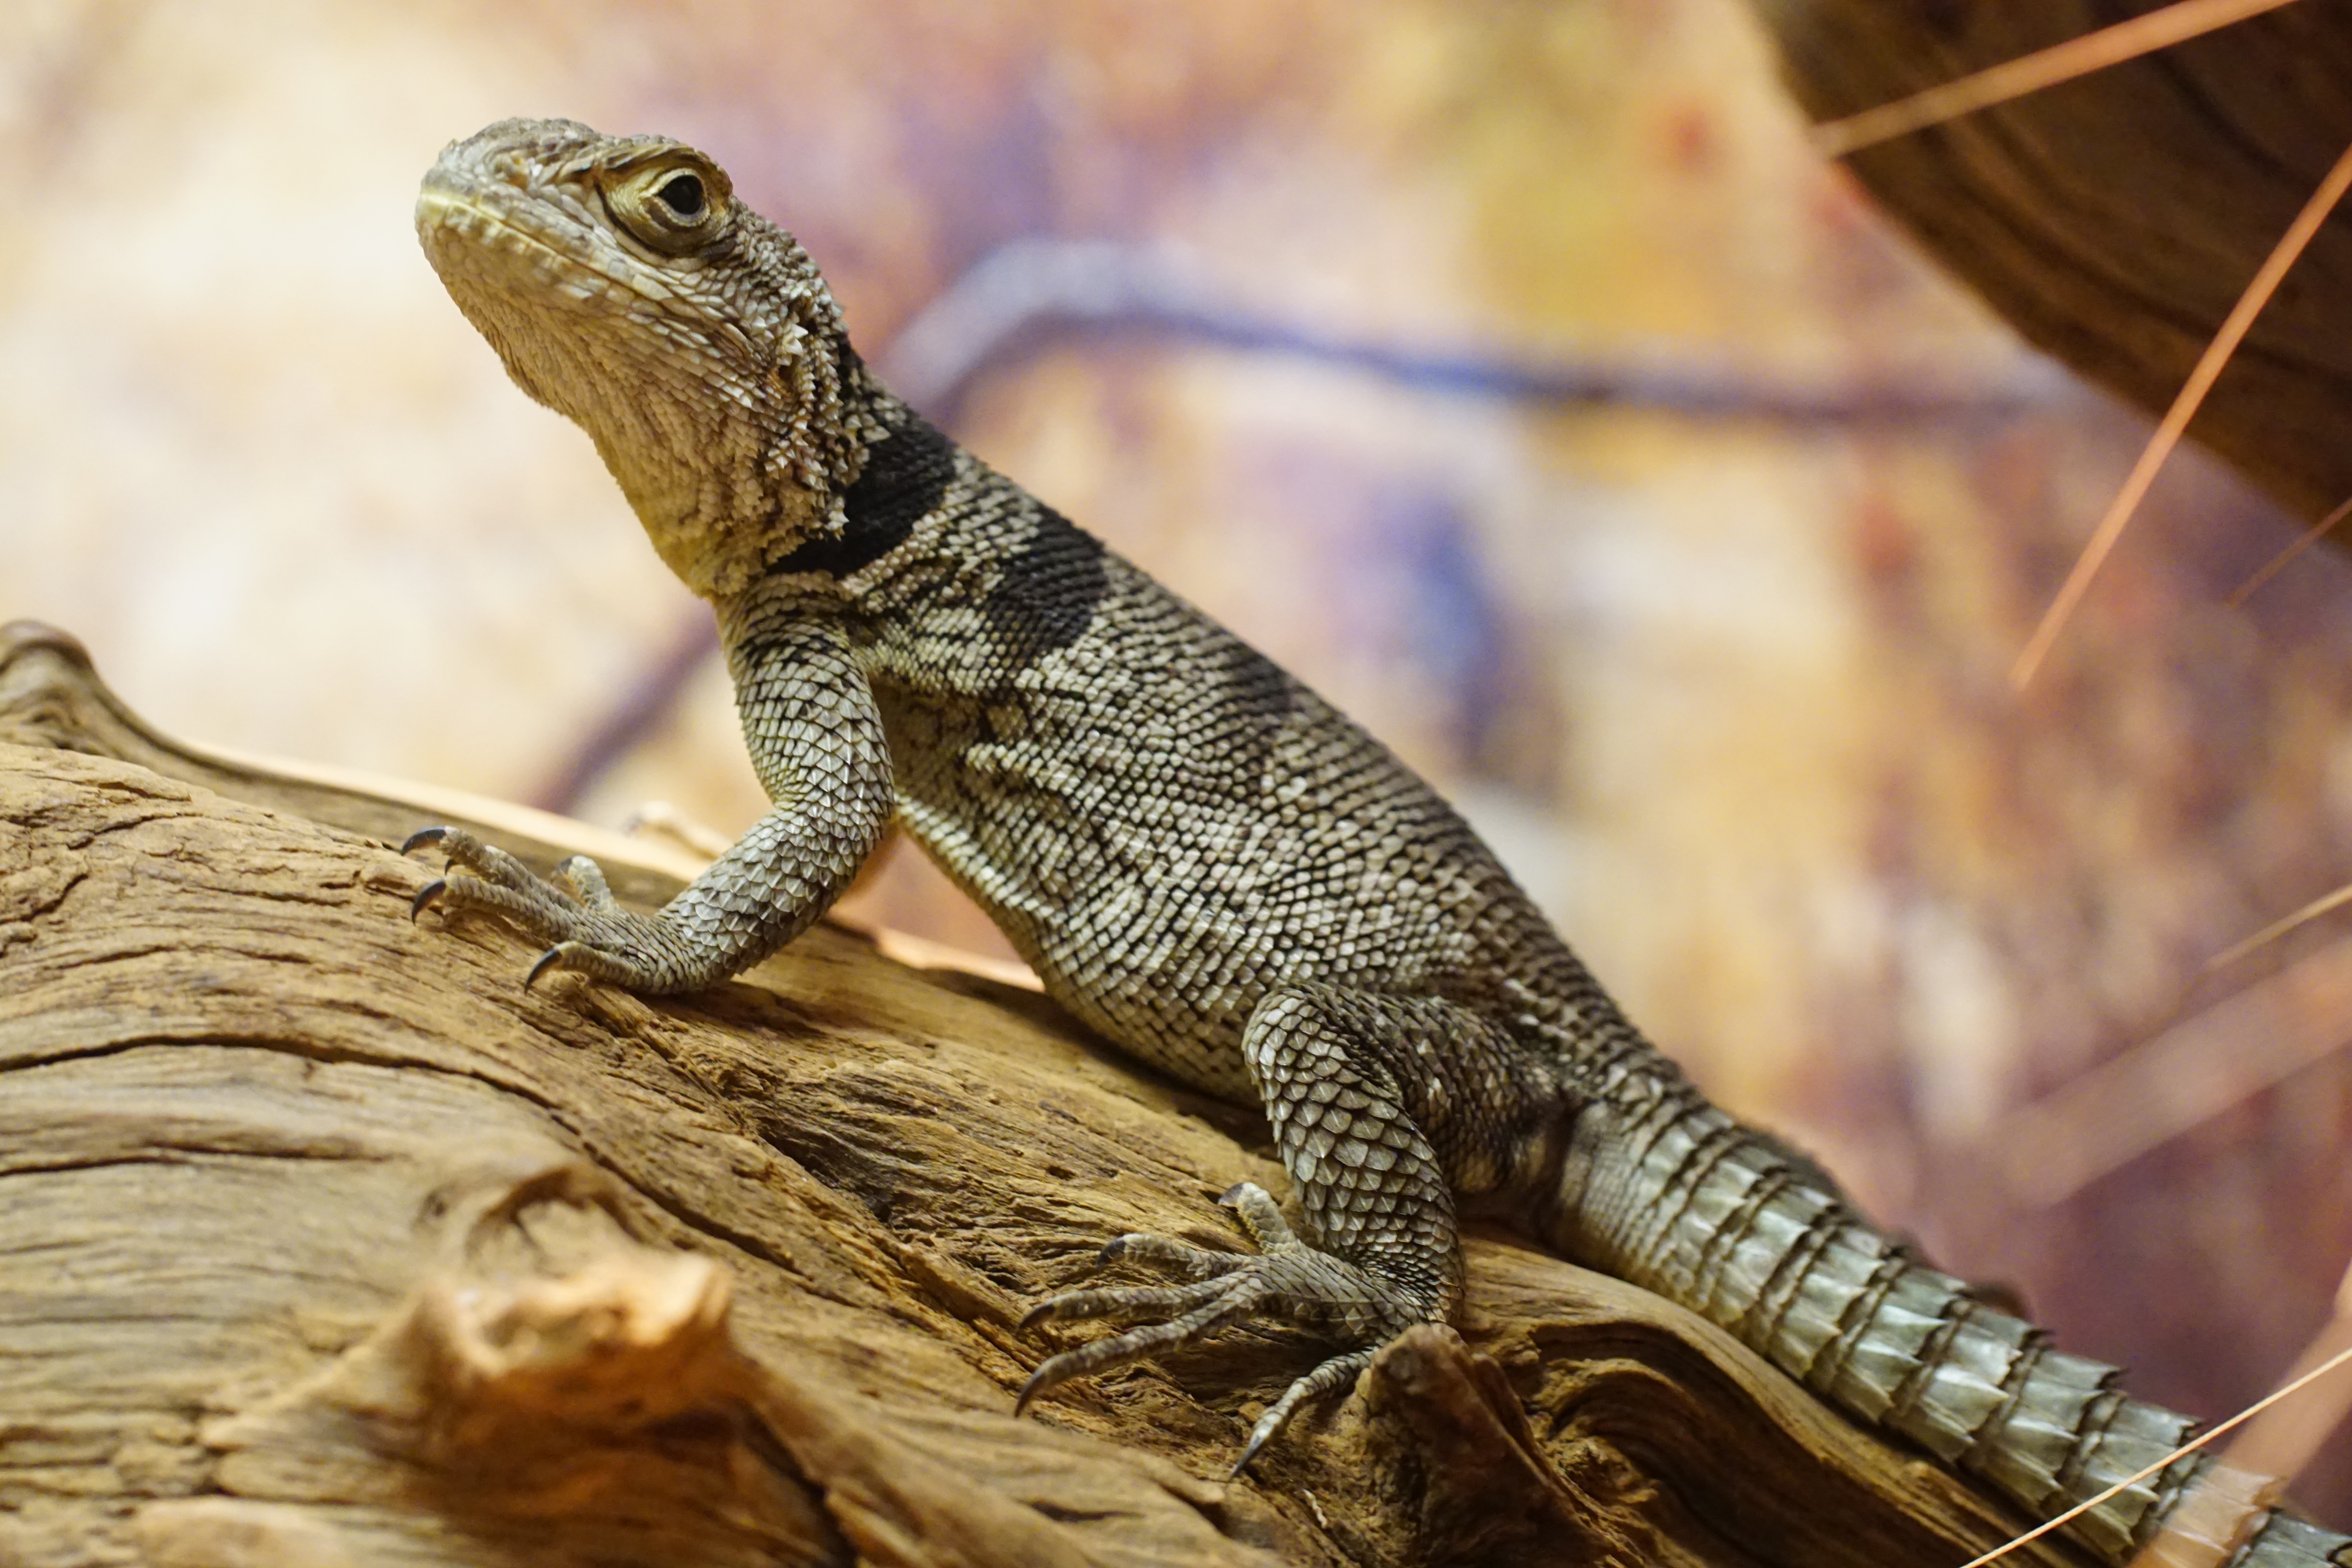
animal, wildlife, reptile, iguana, fauna, lizard, vertebrate, creature, agamidae, agama, schuppenkriechtier, spiny tail iguana, oplurus cyclurus, scaled reptile